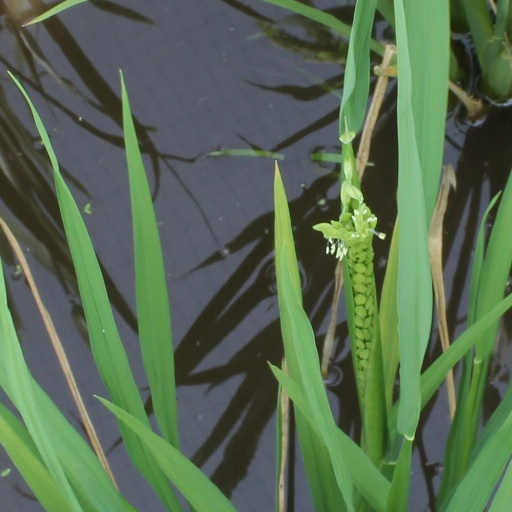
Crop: rice